Hal R. Smith

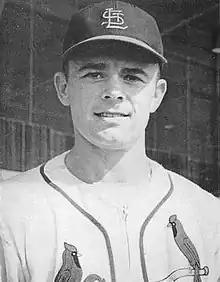
Smith with the St. Louis Cardinals in 1957

Harold Raymond Smith (June 1, 1931 – April 12, 2014) was an American professional baseball player coach, scout and manager. He played in Major League Baseball as a catcher for the St. Louis Cardinals (1956–61) and Pittsburgh Pirates (1965). Born in Barling, Arkansas, Smith batted and threw right-handed; he stood 5 feet inches (1.8 m) tall and weighed . After Smith's playing career was curtailed by a heart ailment during the season, he became a longtime employee of the Cardinals' organization as Major League coach, minor league manager and scout. He also served as a coach for the Pirates (1965–67), Cincinnati Reds (1968–69) and Milwaukee Brewers (1976–77).